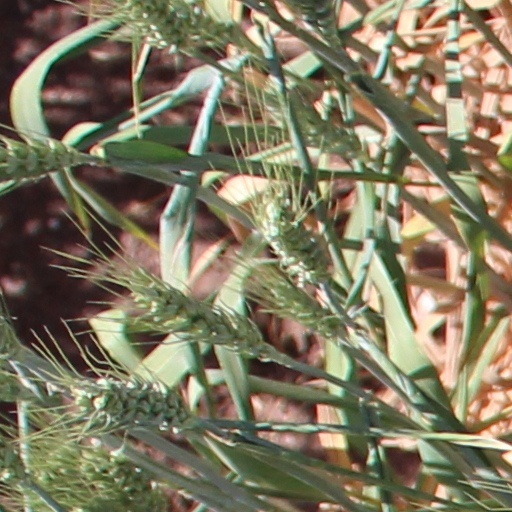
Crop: wheat